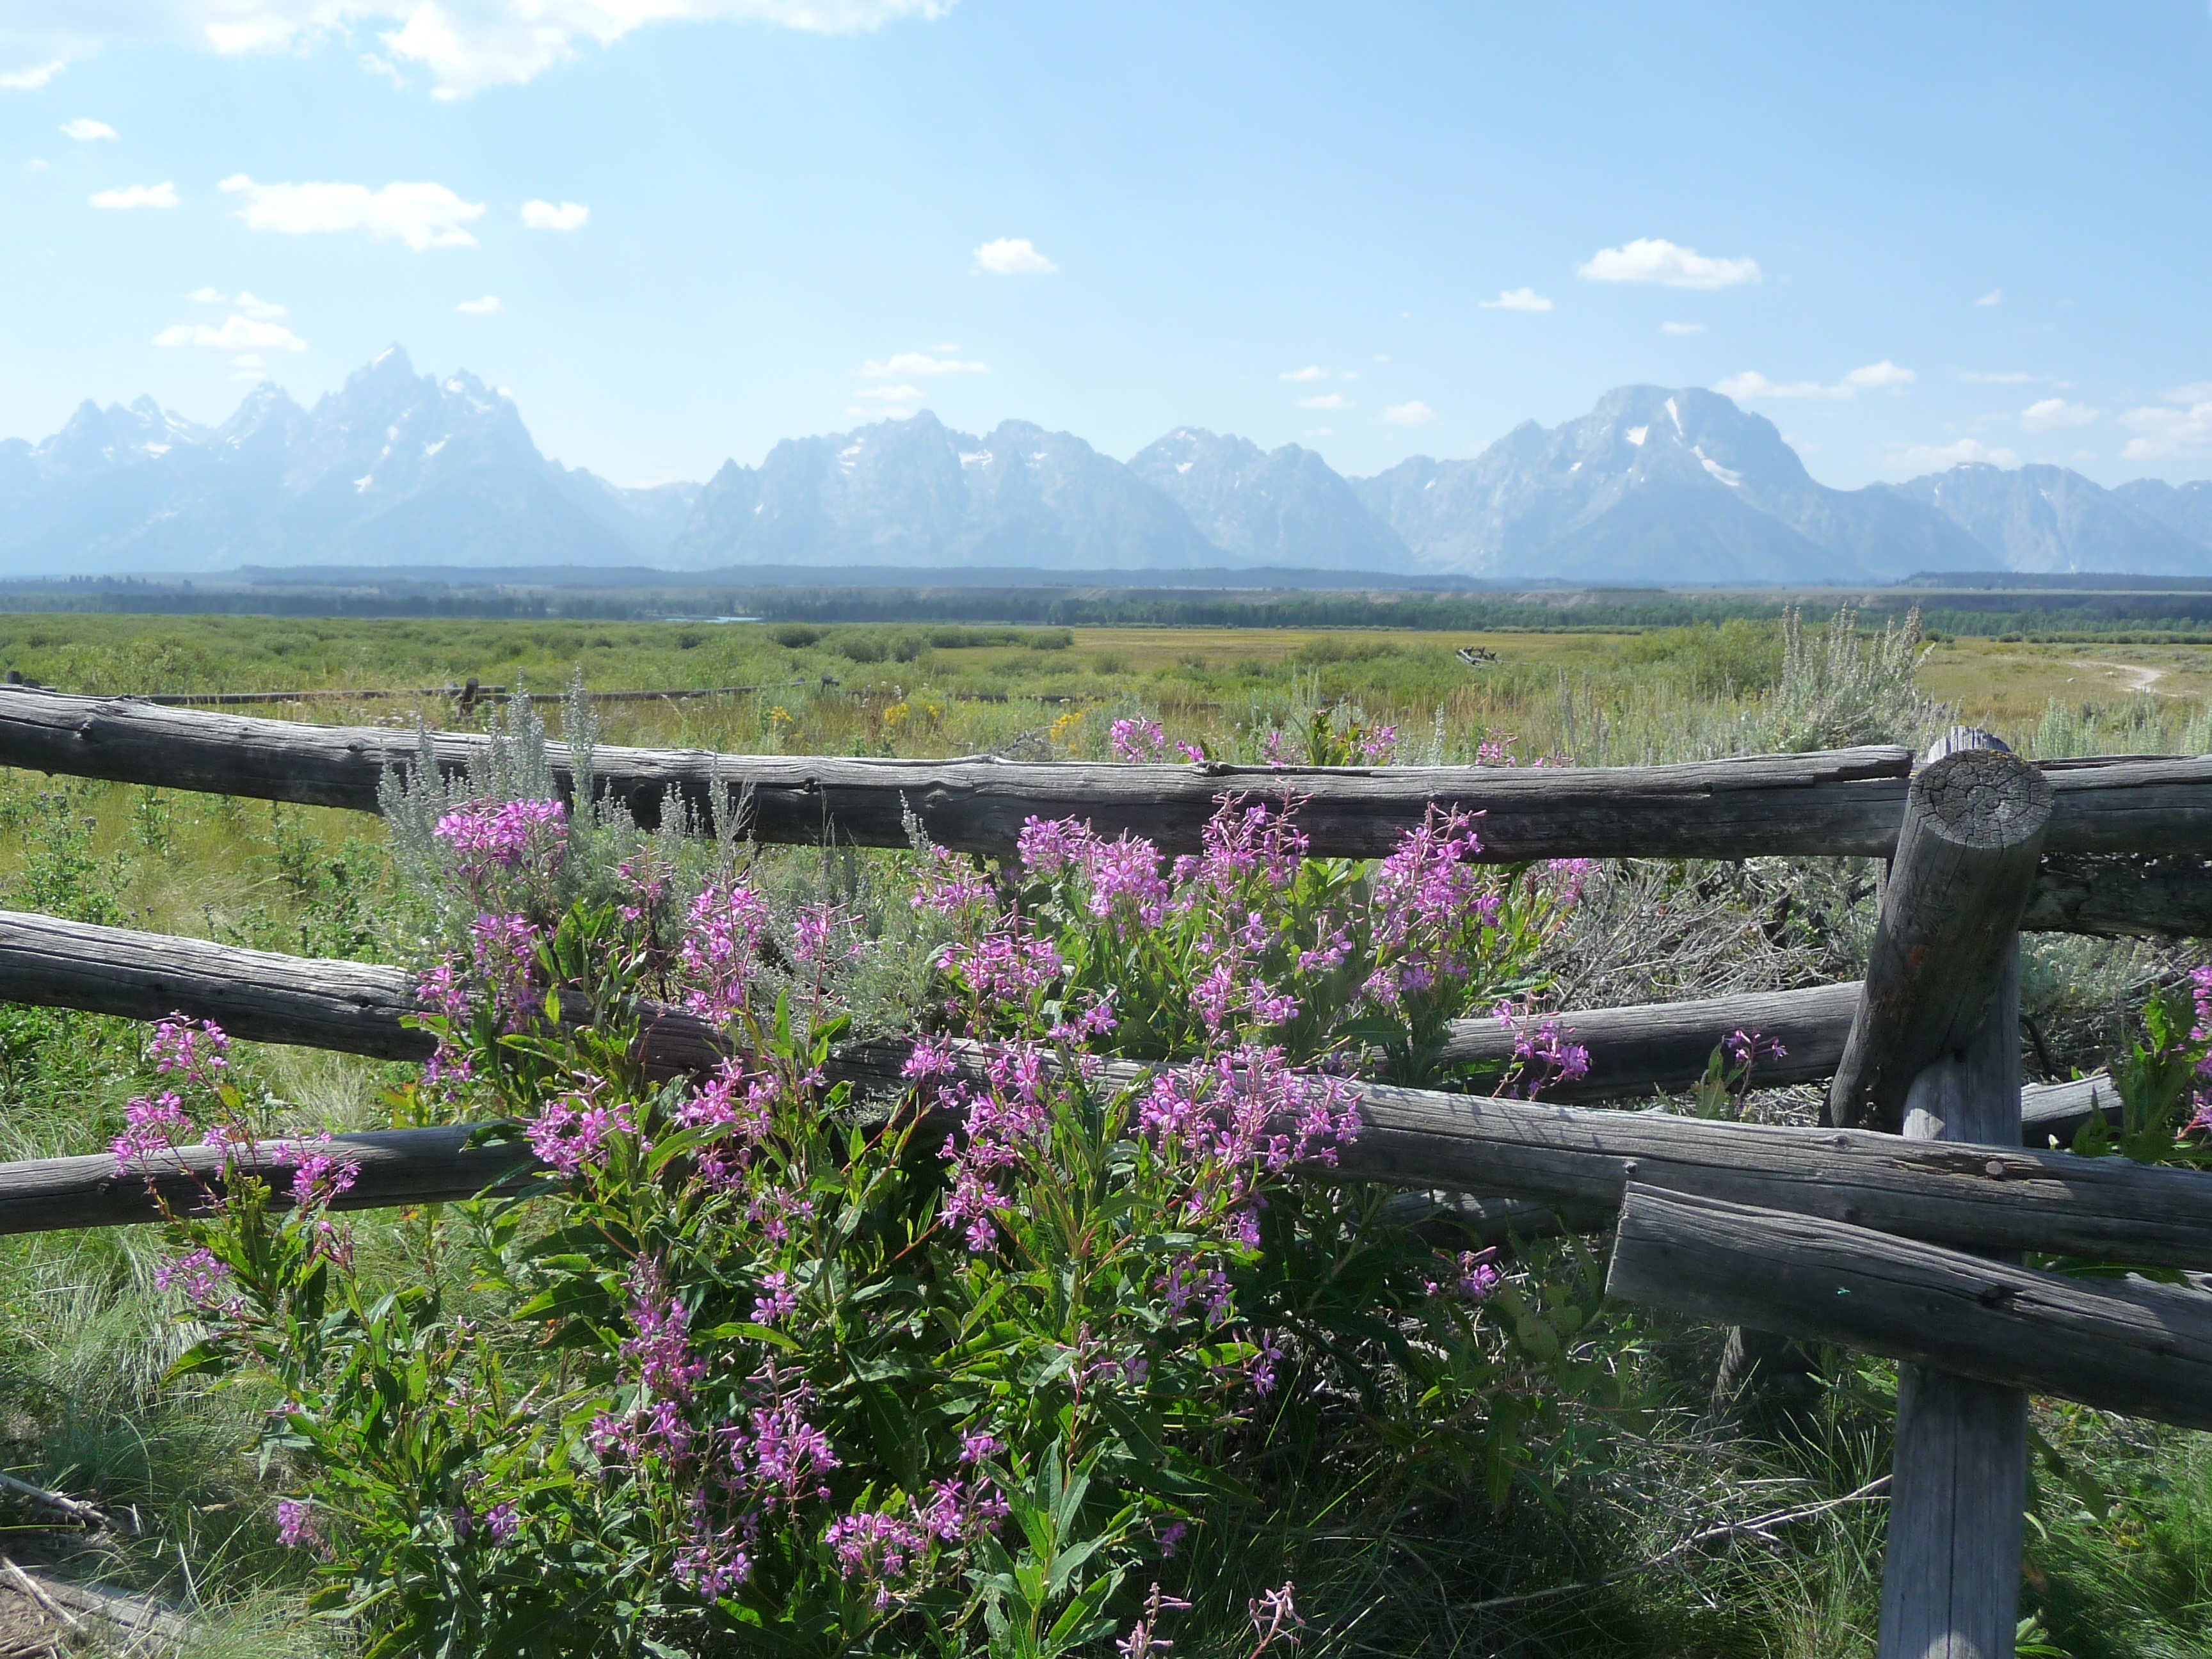
landscape, plant, farm, meadow, flower, usa, garden, flora, waterway, wildflower, shrub, grand teton national park, wyoming, rural area